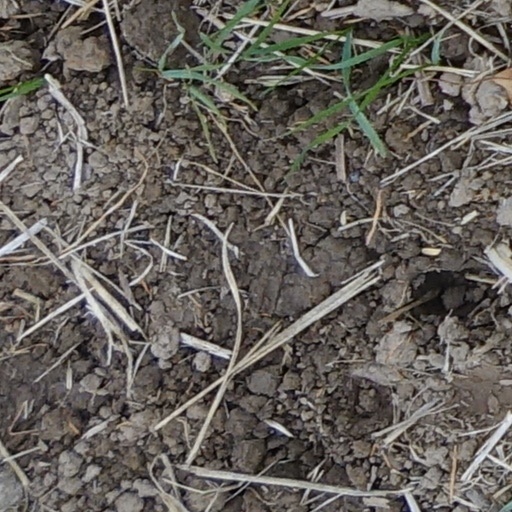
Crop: wheat